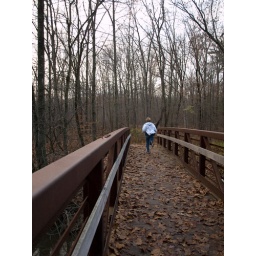
Takin a picture of this bridge and this kid comes running by at 100 mph